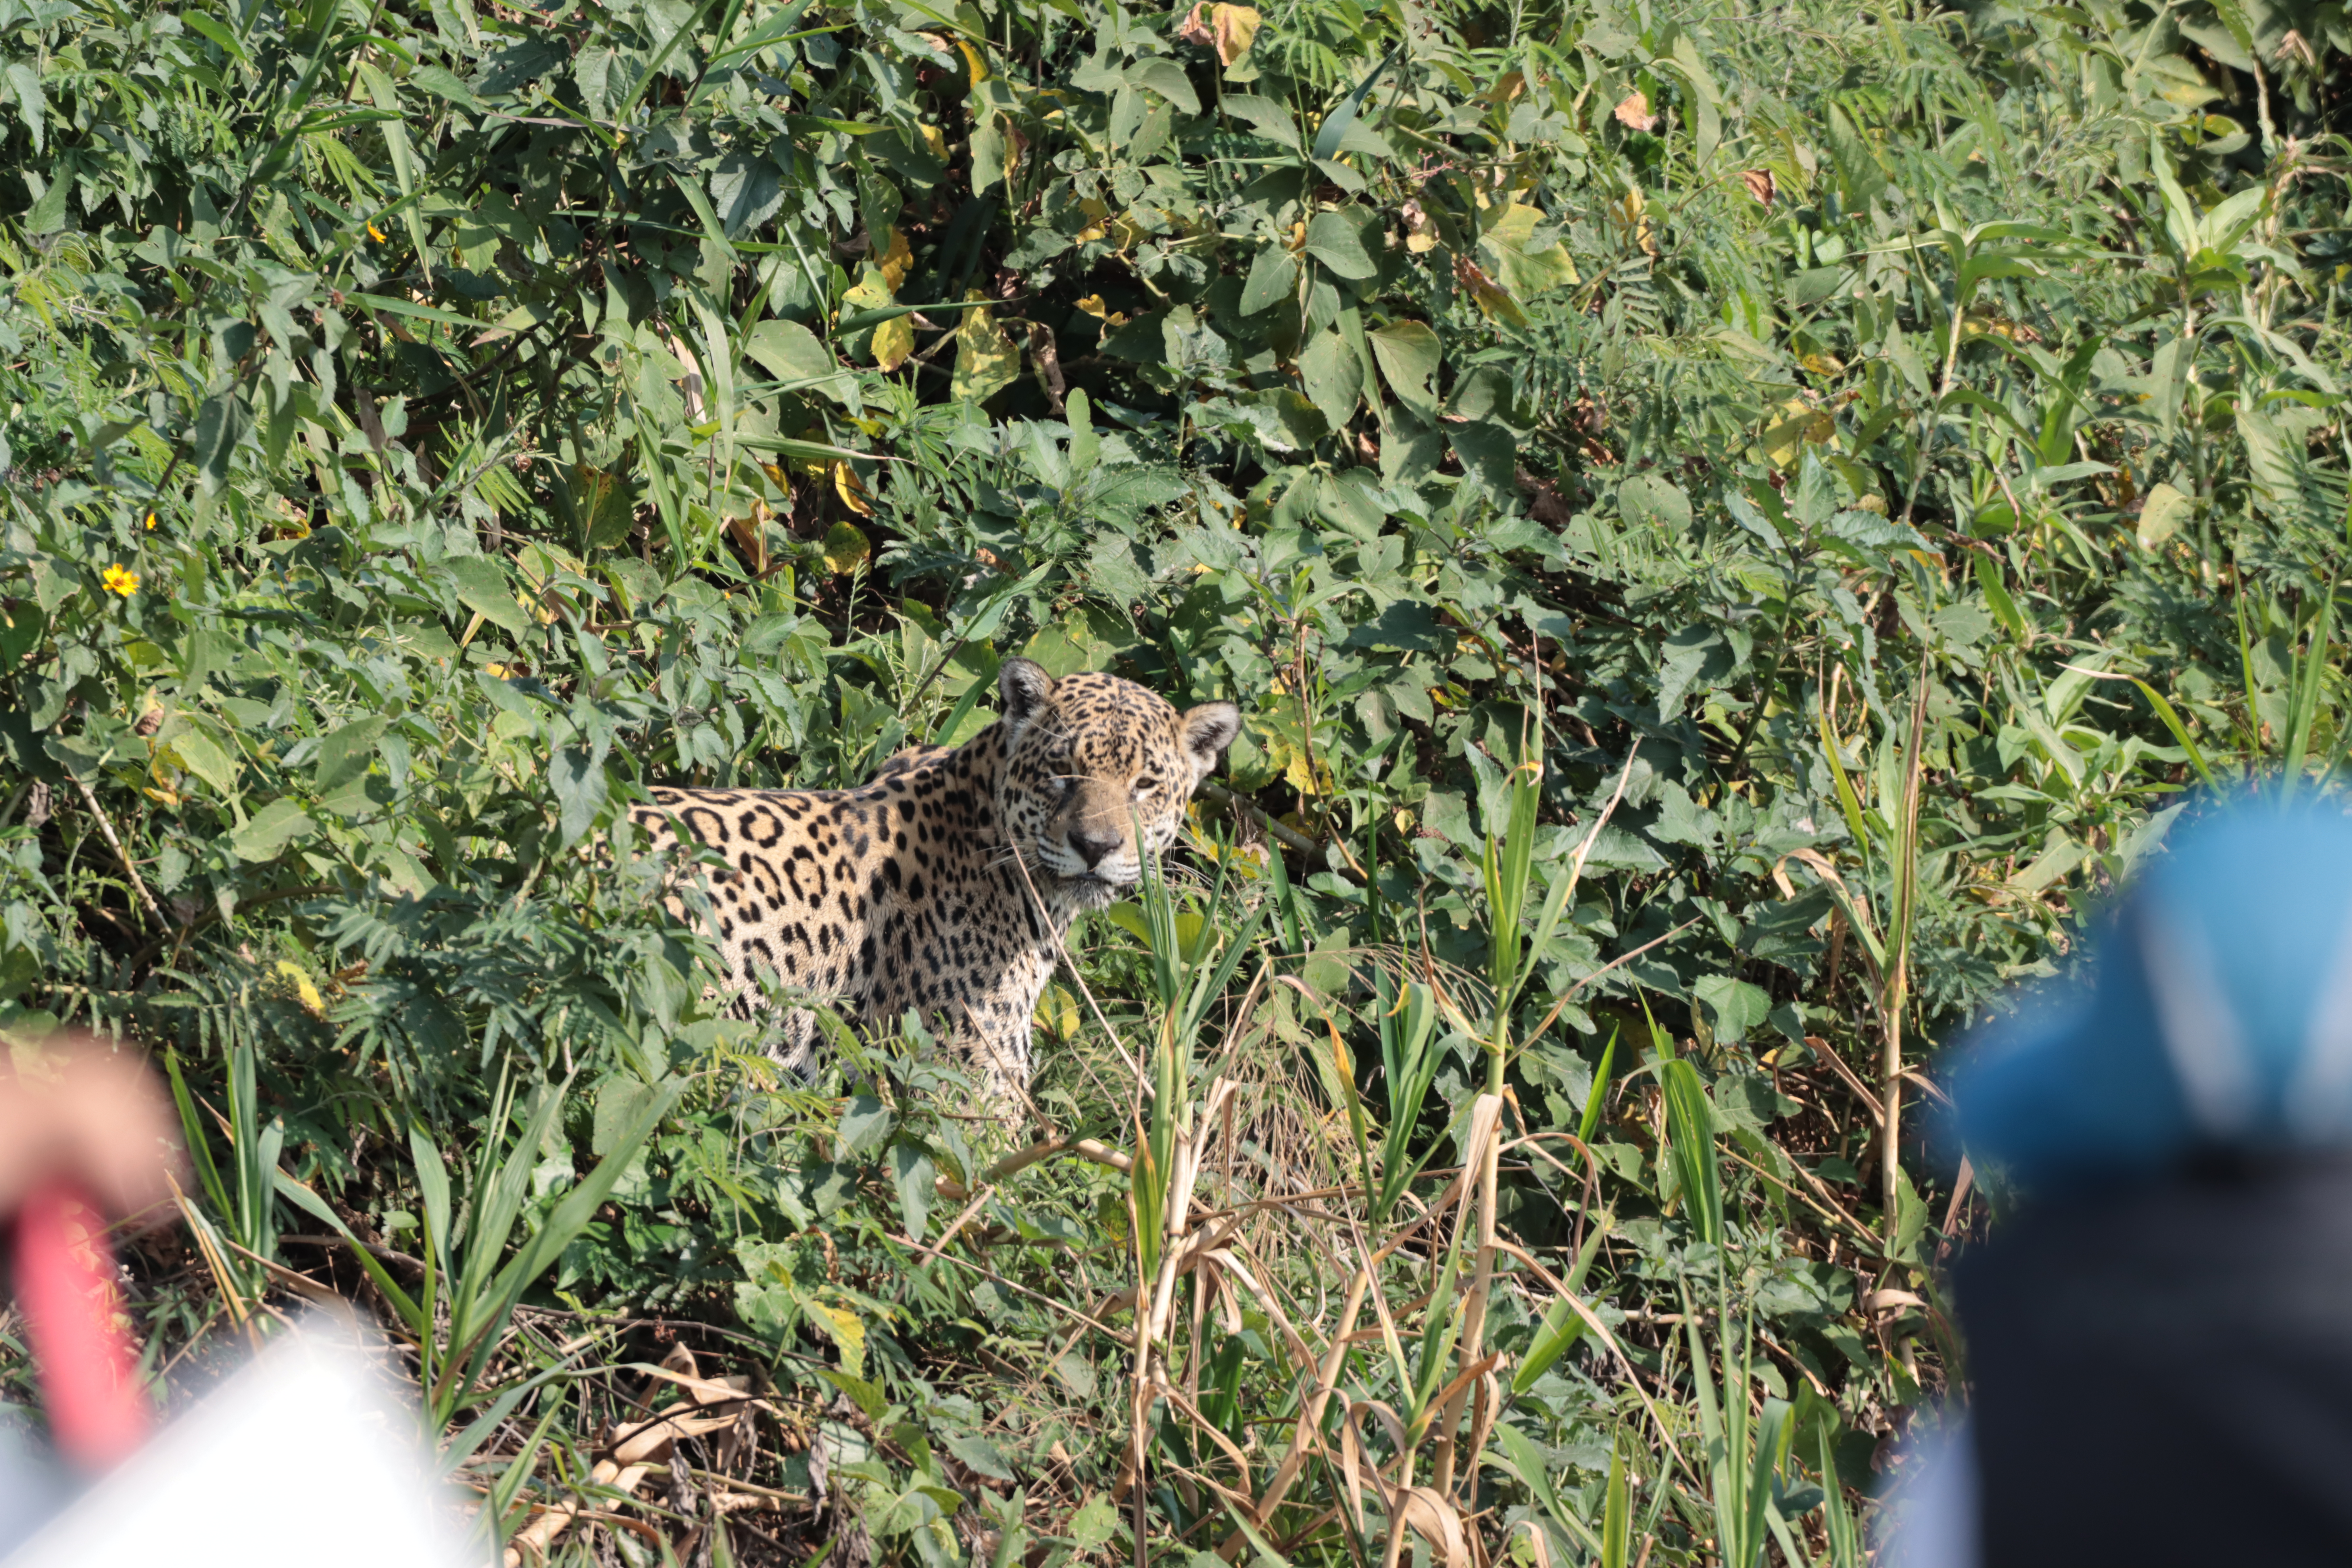
Jaguar: Jaju